Qin Zhong (character)

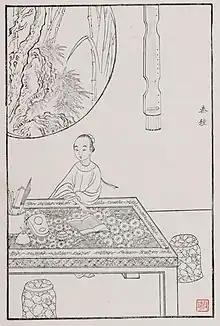
Qin Zhong

Qin Zhong is around 12 when he first meets Baoyu and only survives for a few years. His (adoptive) elder sister is Qin Keqing, Baoyu's nephew Jia Rong's wife, and so he is technically a generation younger than Baoyu. The two boys get along marvelously well and decide to enroll in the Jia clan's school together and become study-mates. He becomes Baoyu's best friend and perhaps lover, mocked by schoolmates for their closeness.